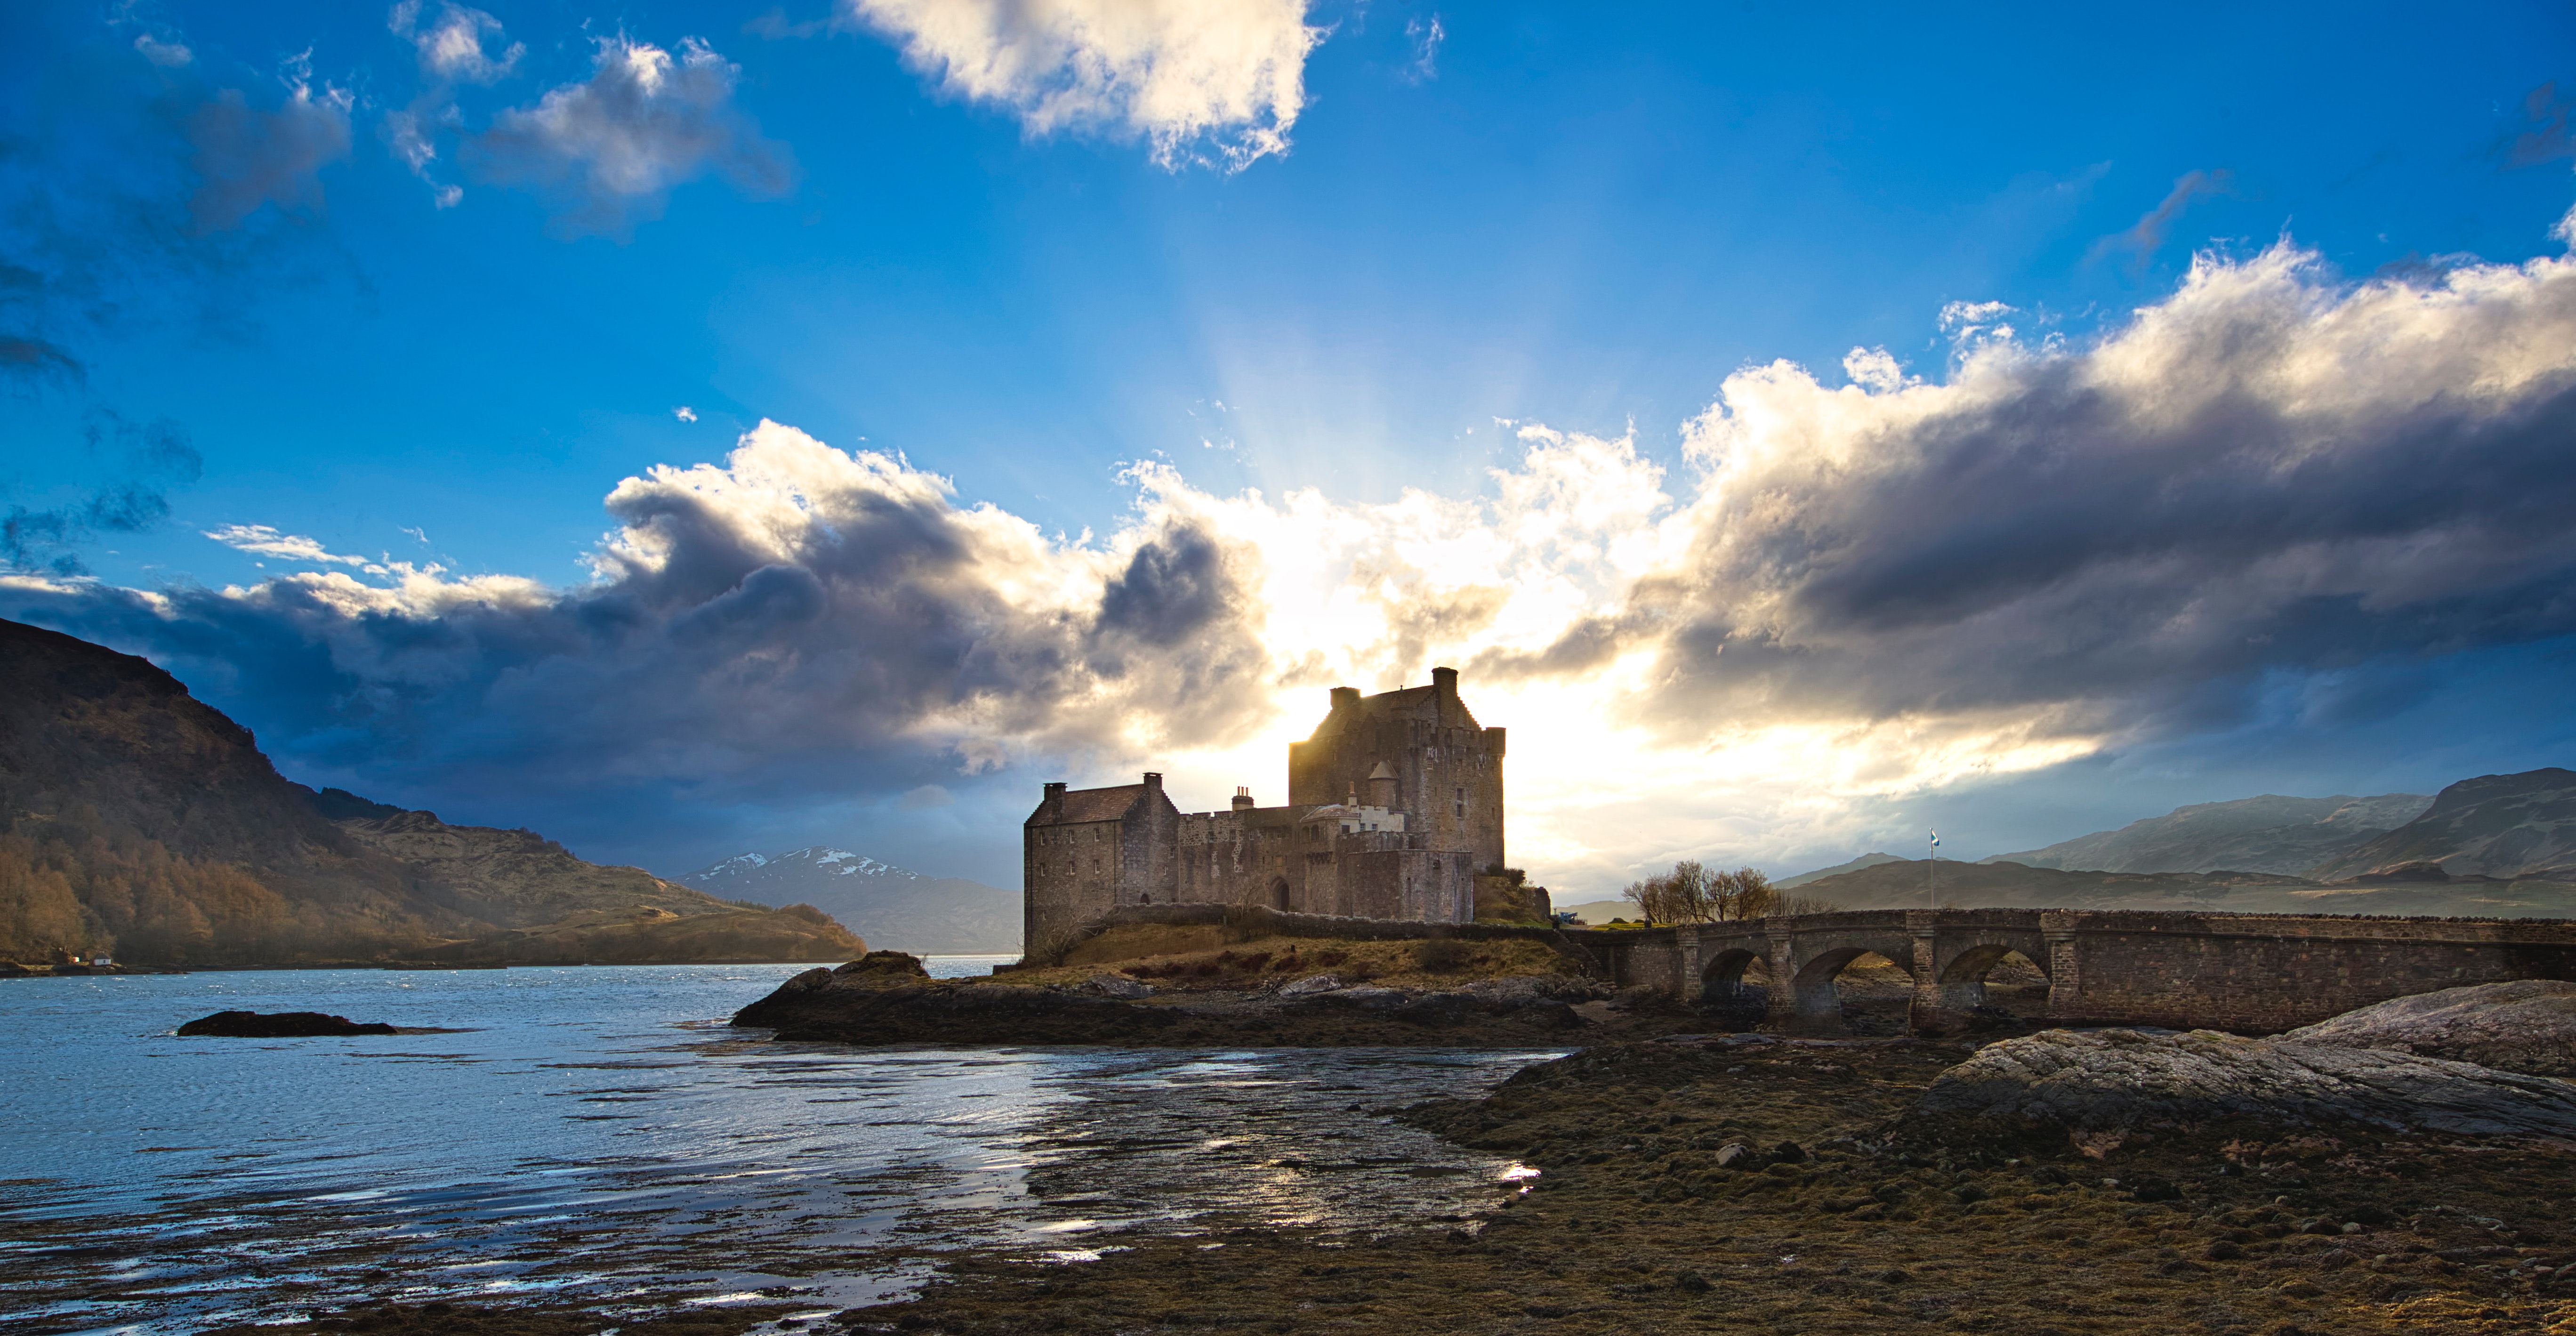
sky, nature, cloud, sea, natural landscape, castle, coast, water, ocean, shore, highland, rock, landscape, fortification, calm, cumulus, loch, sunlight, promontory, horizon, coastal and oceanic landforms, ruins, tourism, meteorological phenomenon, vacation, world